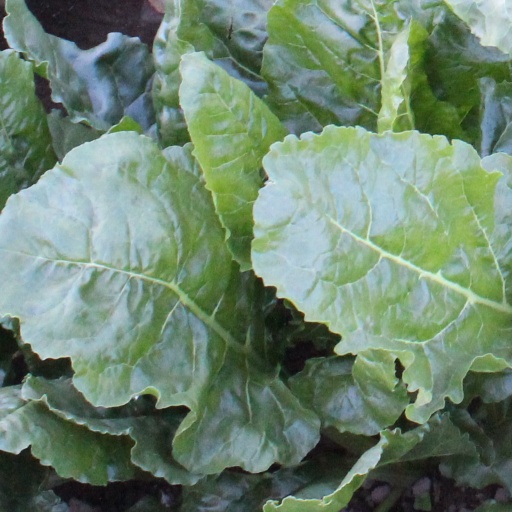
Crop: sugar beet